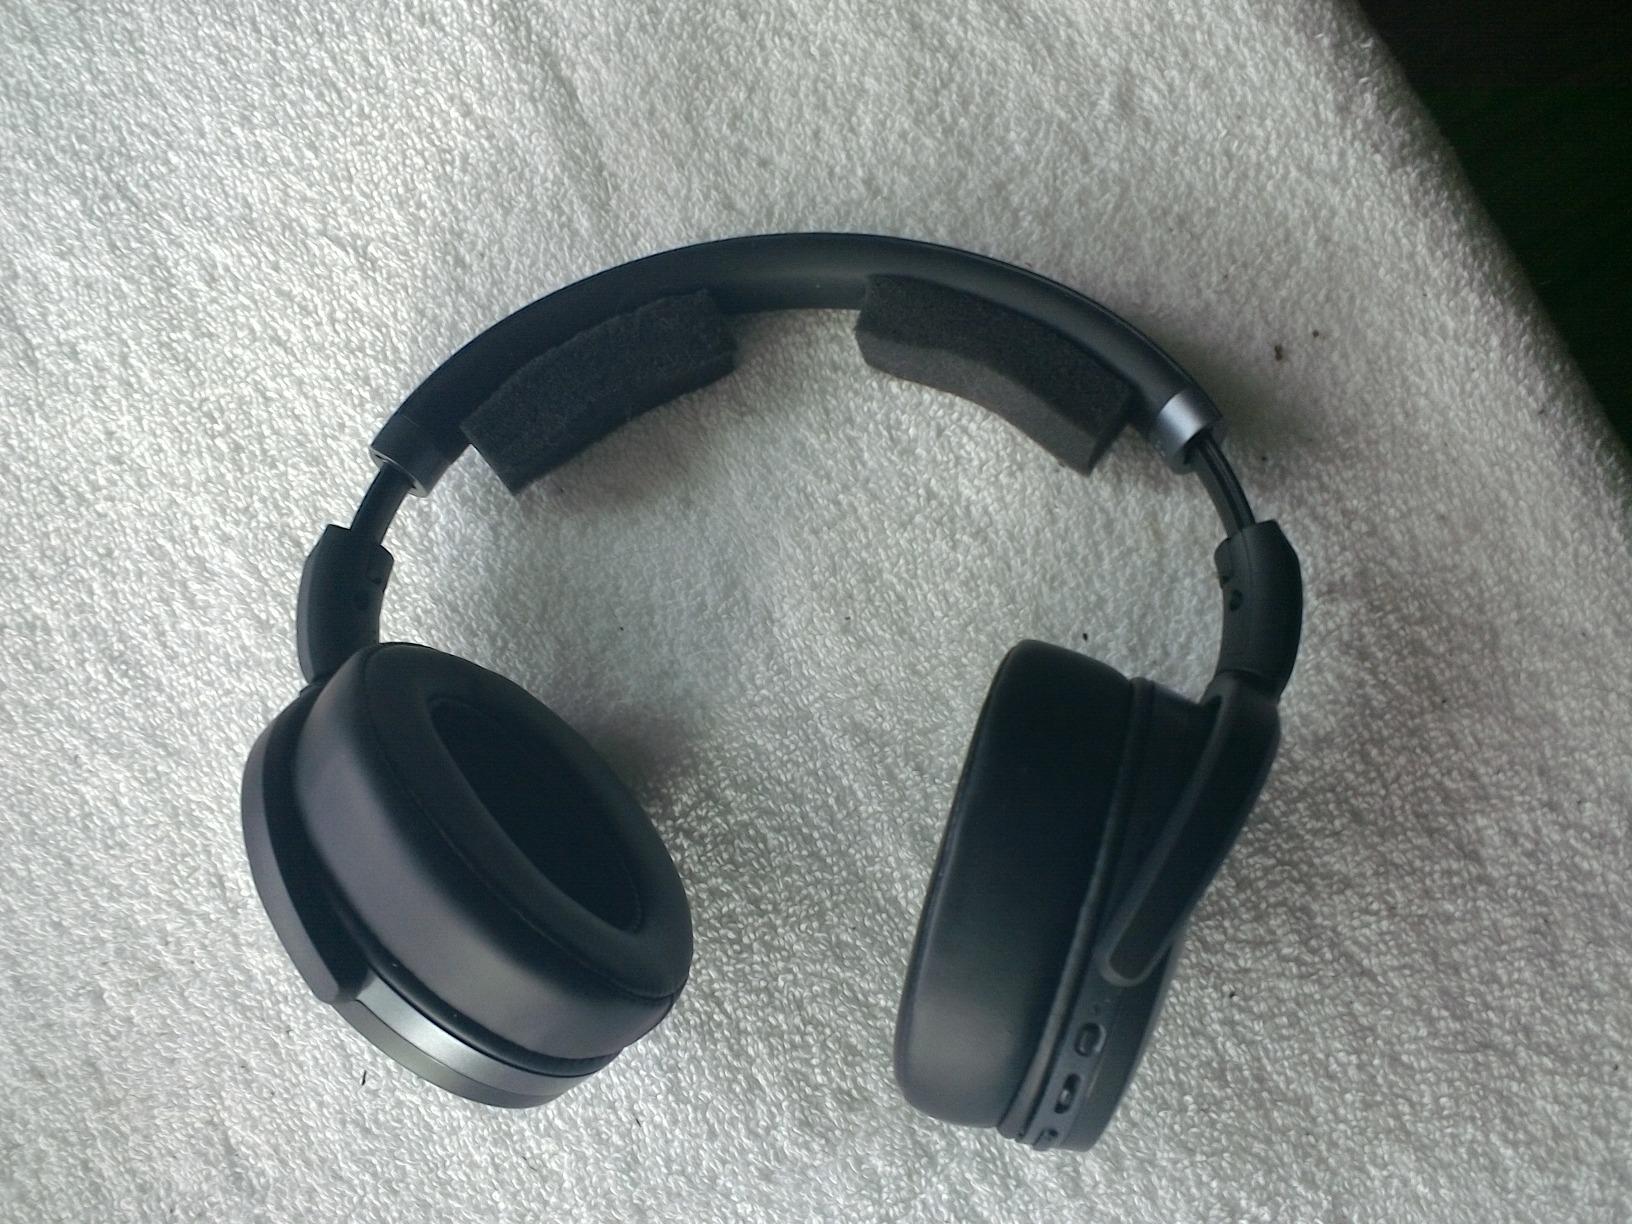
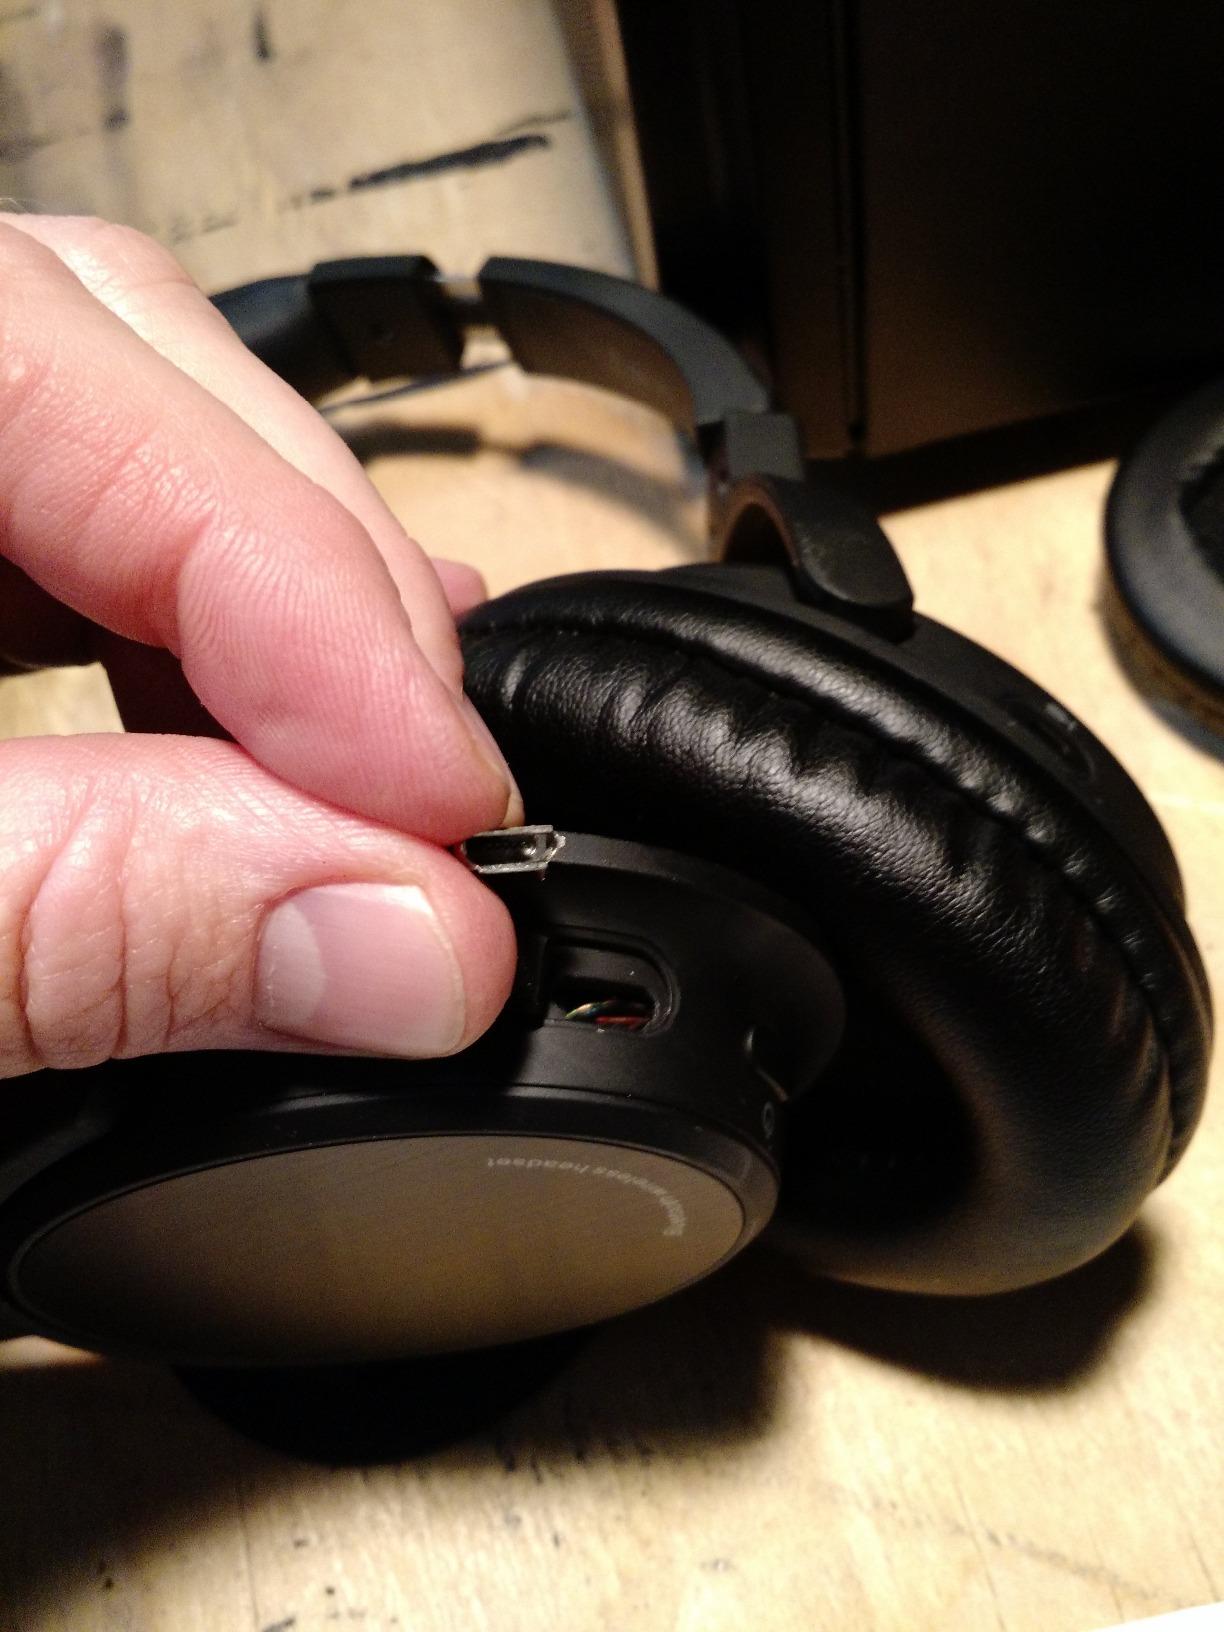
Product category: headphones
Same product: no